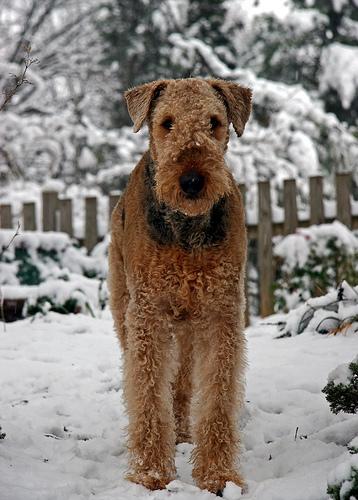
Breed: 200-n000008-Airedale